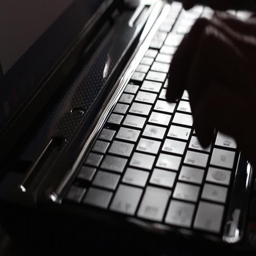
woman typing on a computer keyboard .